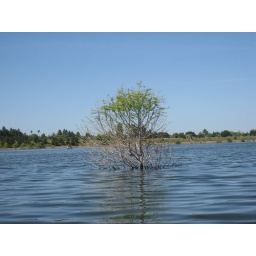
tree in lake